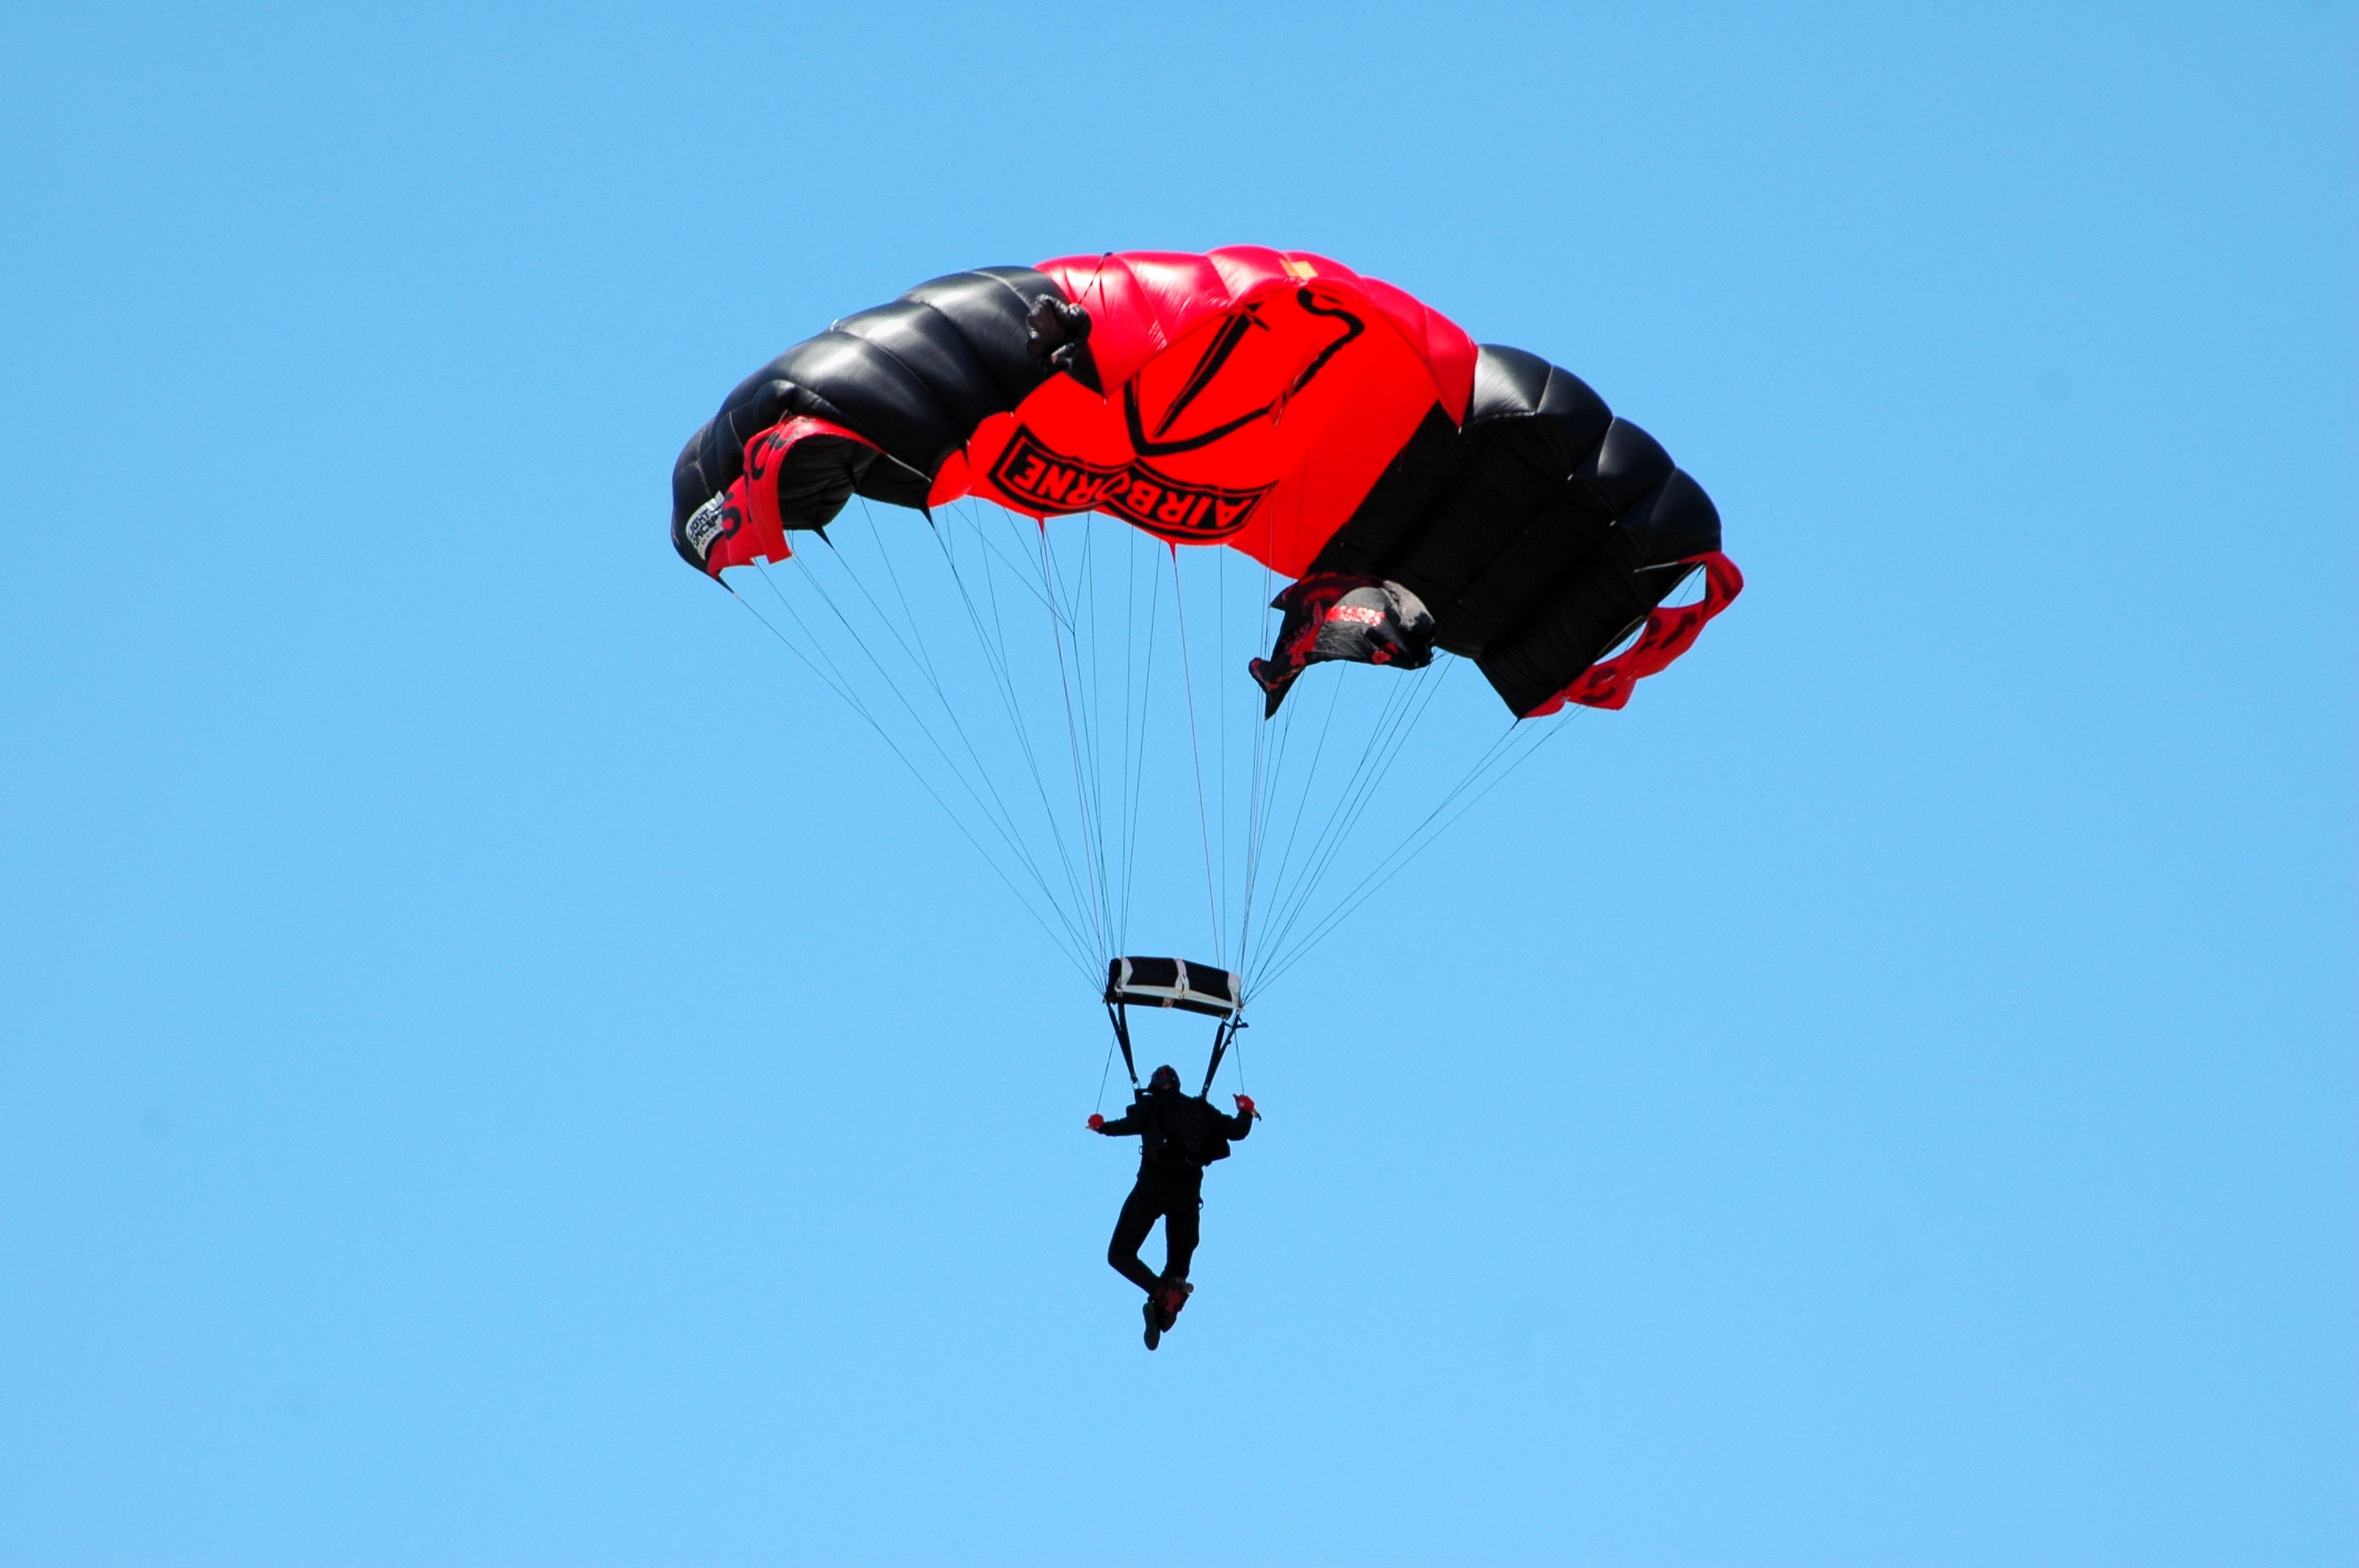
people, sky, sport, adventure, wind, jump, recreation, high, flight, action, extreme sport, thrill, parachute, jumper, activity, sports equipment, falling, skydiving, sports, gliding, danger, active, hobby, parachuting, air sports, parachutist, skydiver, freefall, atmosphere of earth, windsports